Music of Chhattisgarh

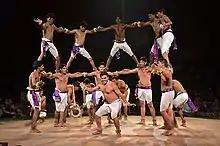
Tribal men group from the Chhattisgarh state of India performs a dance in which they sing and dance with different formations. They try to create a closed dome formation and dance simultaneously, this dance is one of the award-winning and high octane level performance on the stage.

The music of Chhattisgarh is closely linked to the role of dance throughout its history. This is due to the religious and ceremonial aspect that music, particularly that of folk, has held the heritage of Chhattisgarh. Folk dance in Chhattisgarh is performed as a form of worship to Gods and mark the changing of seasons. This tradition dates back in history. The state of Chhattisgarh is one of the earliest dating’s of tribal communities in India, with the line dating back to 10 000 years ago in Baster. With each of these communities being home to their own distinct cultures, ceremonies, traditions and customs, there are various versions of music throughout Chhattisgarh.